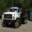
Label: truck